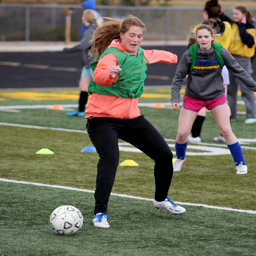
person , left , just misses the ball during a defensive drill at practice .